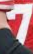
Number: 7